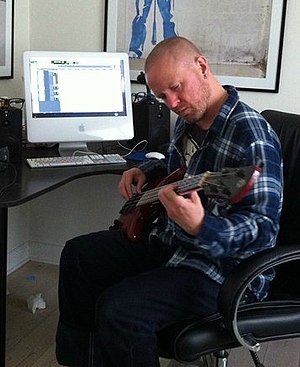
Anders Matthesen
Anders Matthesen
Anders Matthesen
Anders Matthesen, også kendt under kunstnernavnet Anden, er en dansk standupkomiker, skuespiller, sanger/rapper, manuskriptforfatter og instruktør. Matthesen er opvokset i Albertslund, som han ofte bruger som reference i sin standup. Han er kendt for sin grovkornede humor og grænseoverskridende sprog.